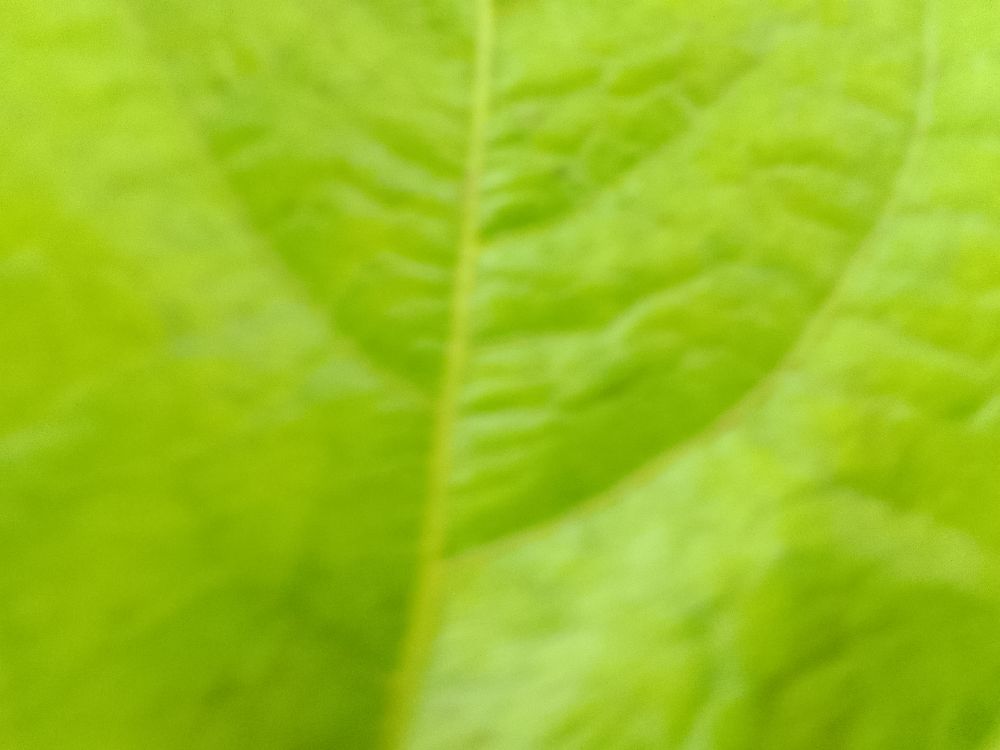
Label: healthy